Upanishads

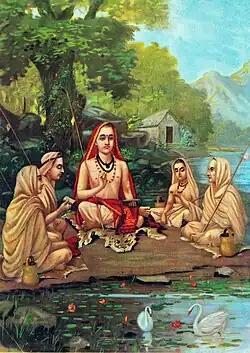
Adi Shankara, expounder of Advaita Vedanta and commentator ("bhashya") on the Upanishads

The central concern of all Upanishads is to discover the relations between ritual, cosmic realities (including gods), and the human body/person, postulating Ātman and Brahman as the "summit of the hierarchically arranged and interconnected universe," but various ideas about the relation between Atman and Brahman can be found.